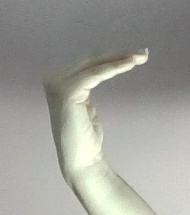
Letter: haa